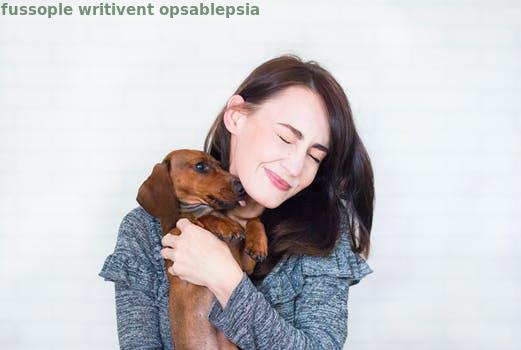
Label: Watermark